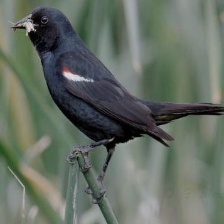
Species: TRICOLORED BLACKBIRD
Scientific name: AGELAIUS TRICOLOR